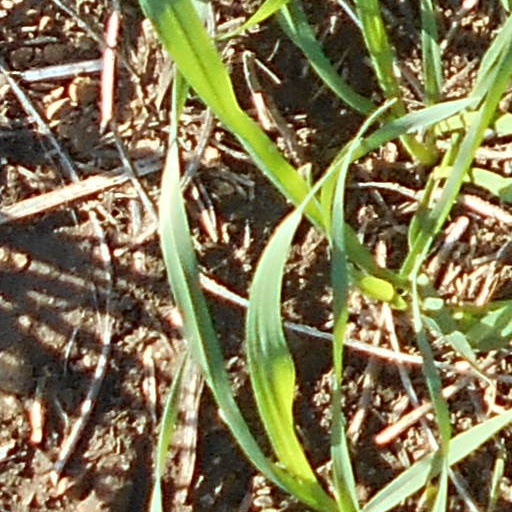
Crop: wheat